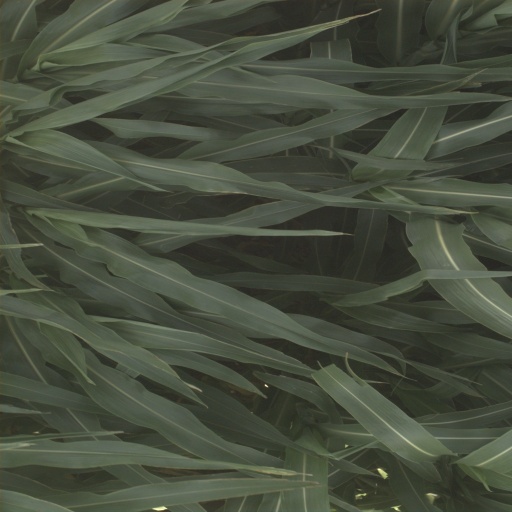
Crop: sorghum